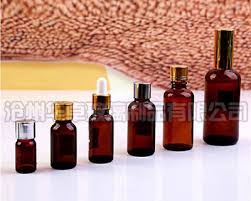
Waste category: glass